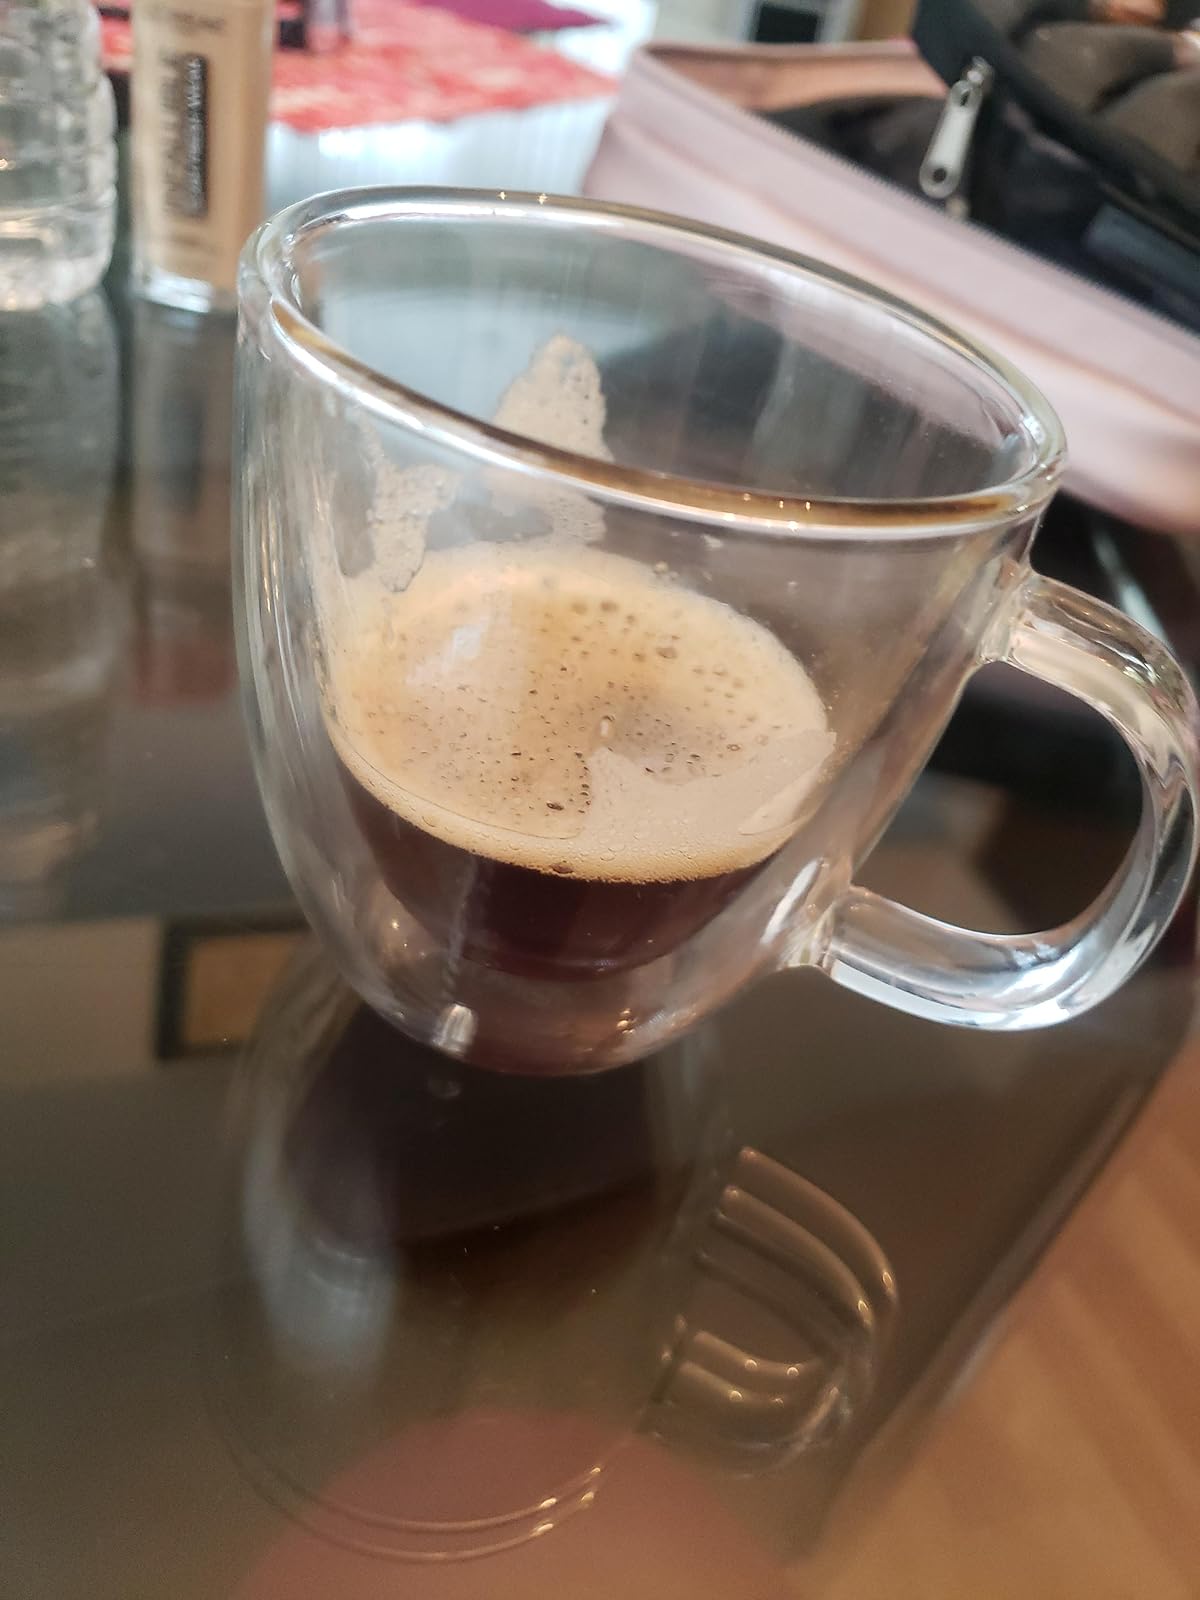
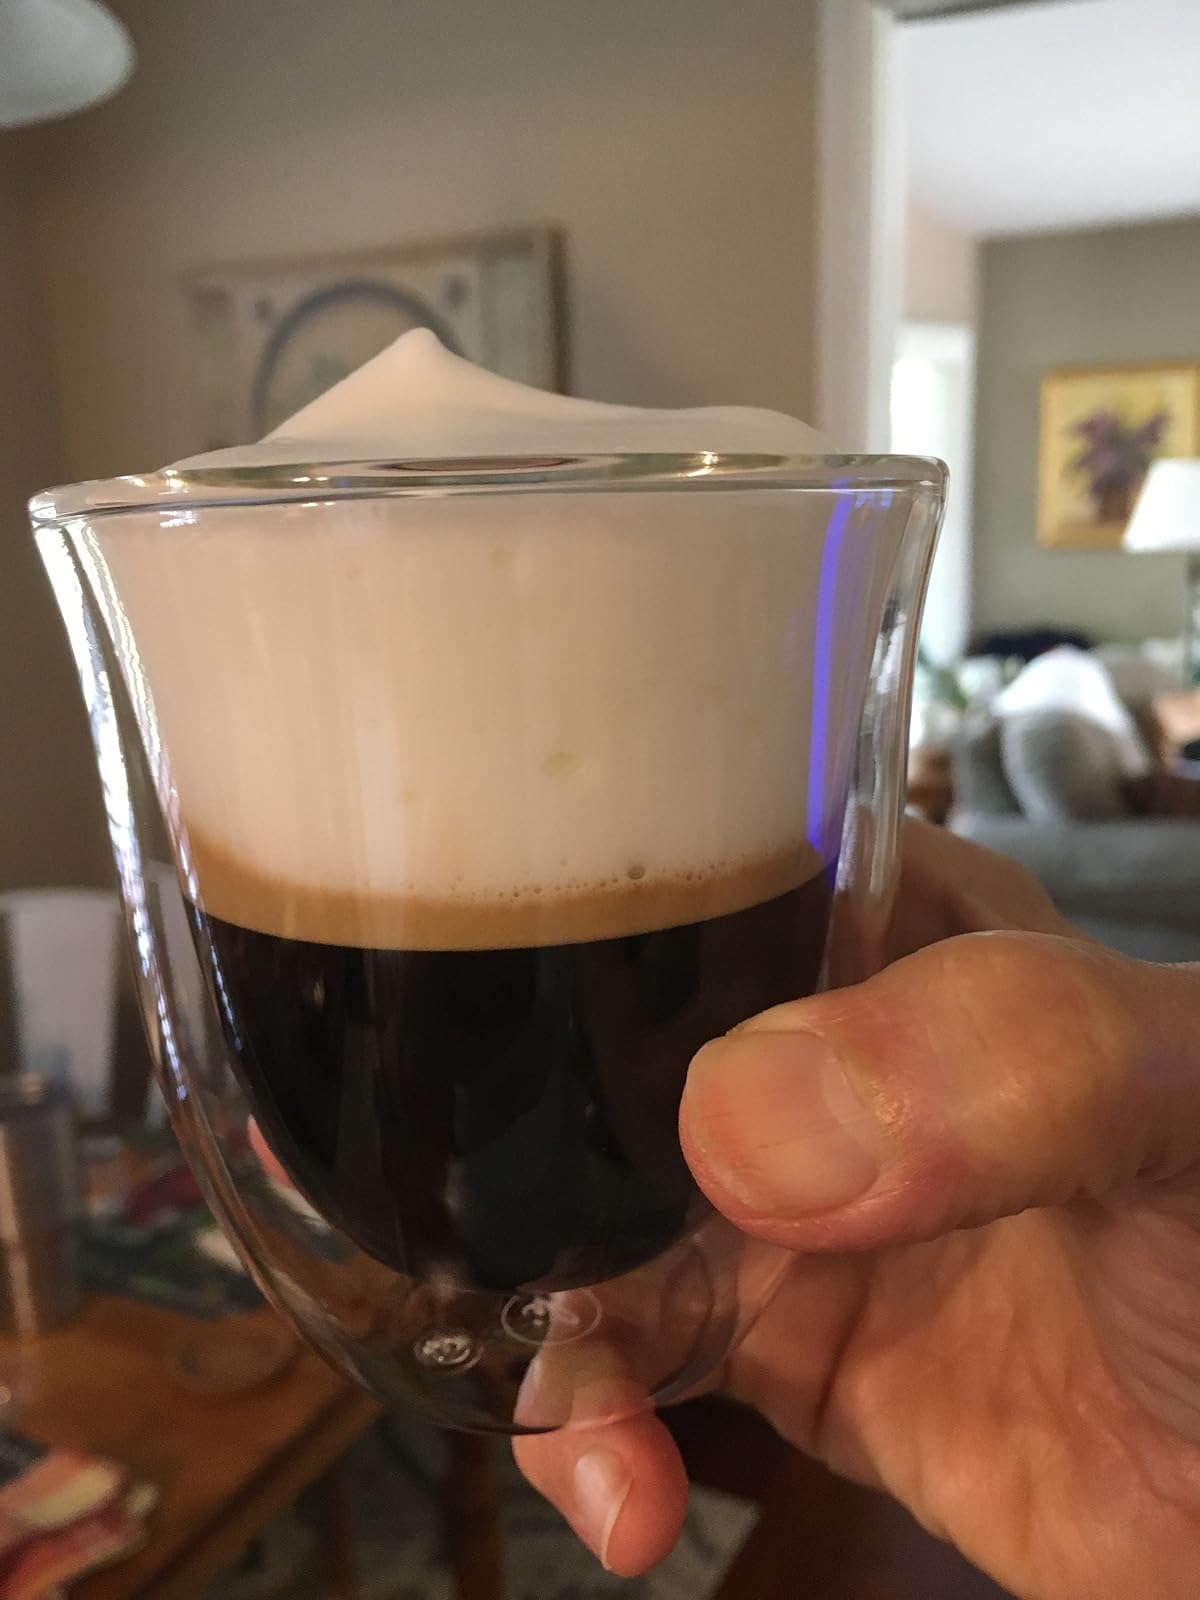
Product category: items_mug
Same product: no